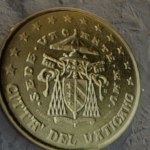
Coin value: 10cents
Country: va
Edition: SedeVacan